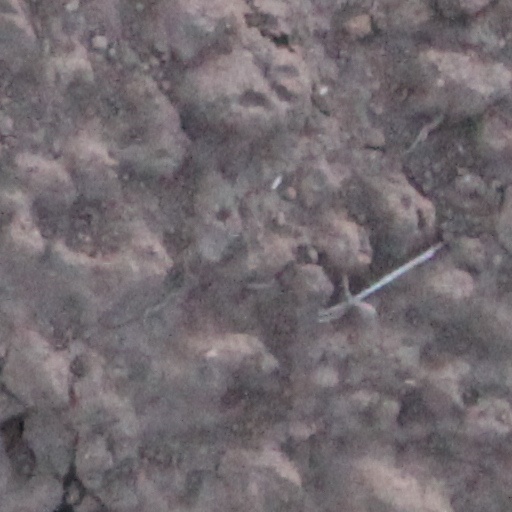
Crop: wheat